My Friend Sainfoin

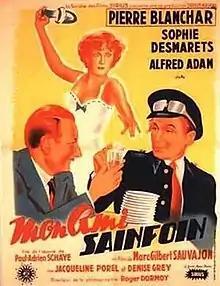

My Friend Sainfoin is a French comedy film from 1950, directed by Marc-Gilbert Sauvajon, based on a novel by Paul-Adrien Schaye, and starring Pierre Blanchar. The film features Louis de Funès as guide.